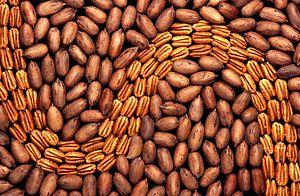
Les oléagineux sont des plantes cultivées spécifiquement pour leurs graines ou leurs fruits riches en matières grasses, dont on extrait l’huile pour un usage alimentaire, énergétique ou industriel, par un procédé appelé trituration, au cours duquel les graines sont broyées et pressées, laissant alors un coproduit appelé tourteau d’oléagineux, généralement recyclés dans l'alimentation animale.